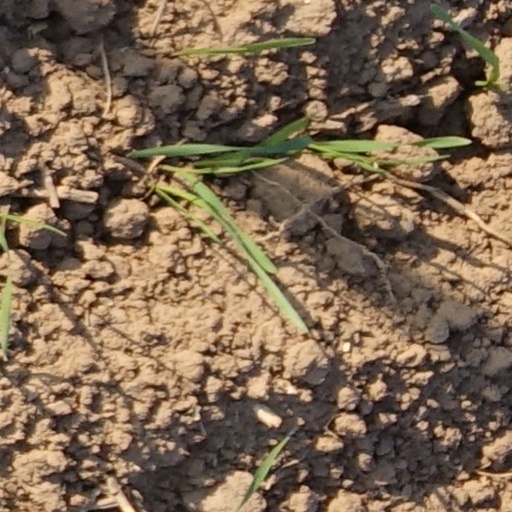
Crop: wheat